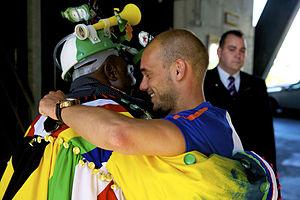
Wesley Sneijder, né le 9 juin 1984 à Utrecht, est un footballeur international néerlandais qui évolue comme milieu de terrain.